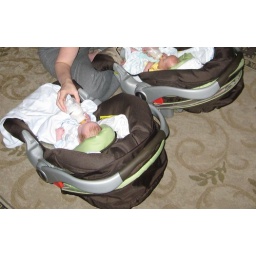
Tryin something new- feeding in the car seats